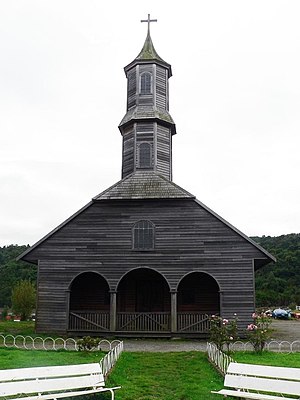
Chiloés kirker / Galleri
Chiloés kirker, på øen Chiloé i Chile. Kirkerne er meget specielle eftersom de helt og holdent er bygget af træ, nogle af dem er endda bygget uden brug af søm.